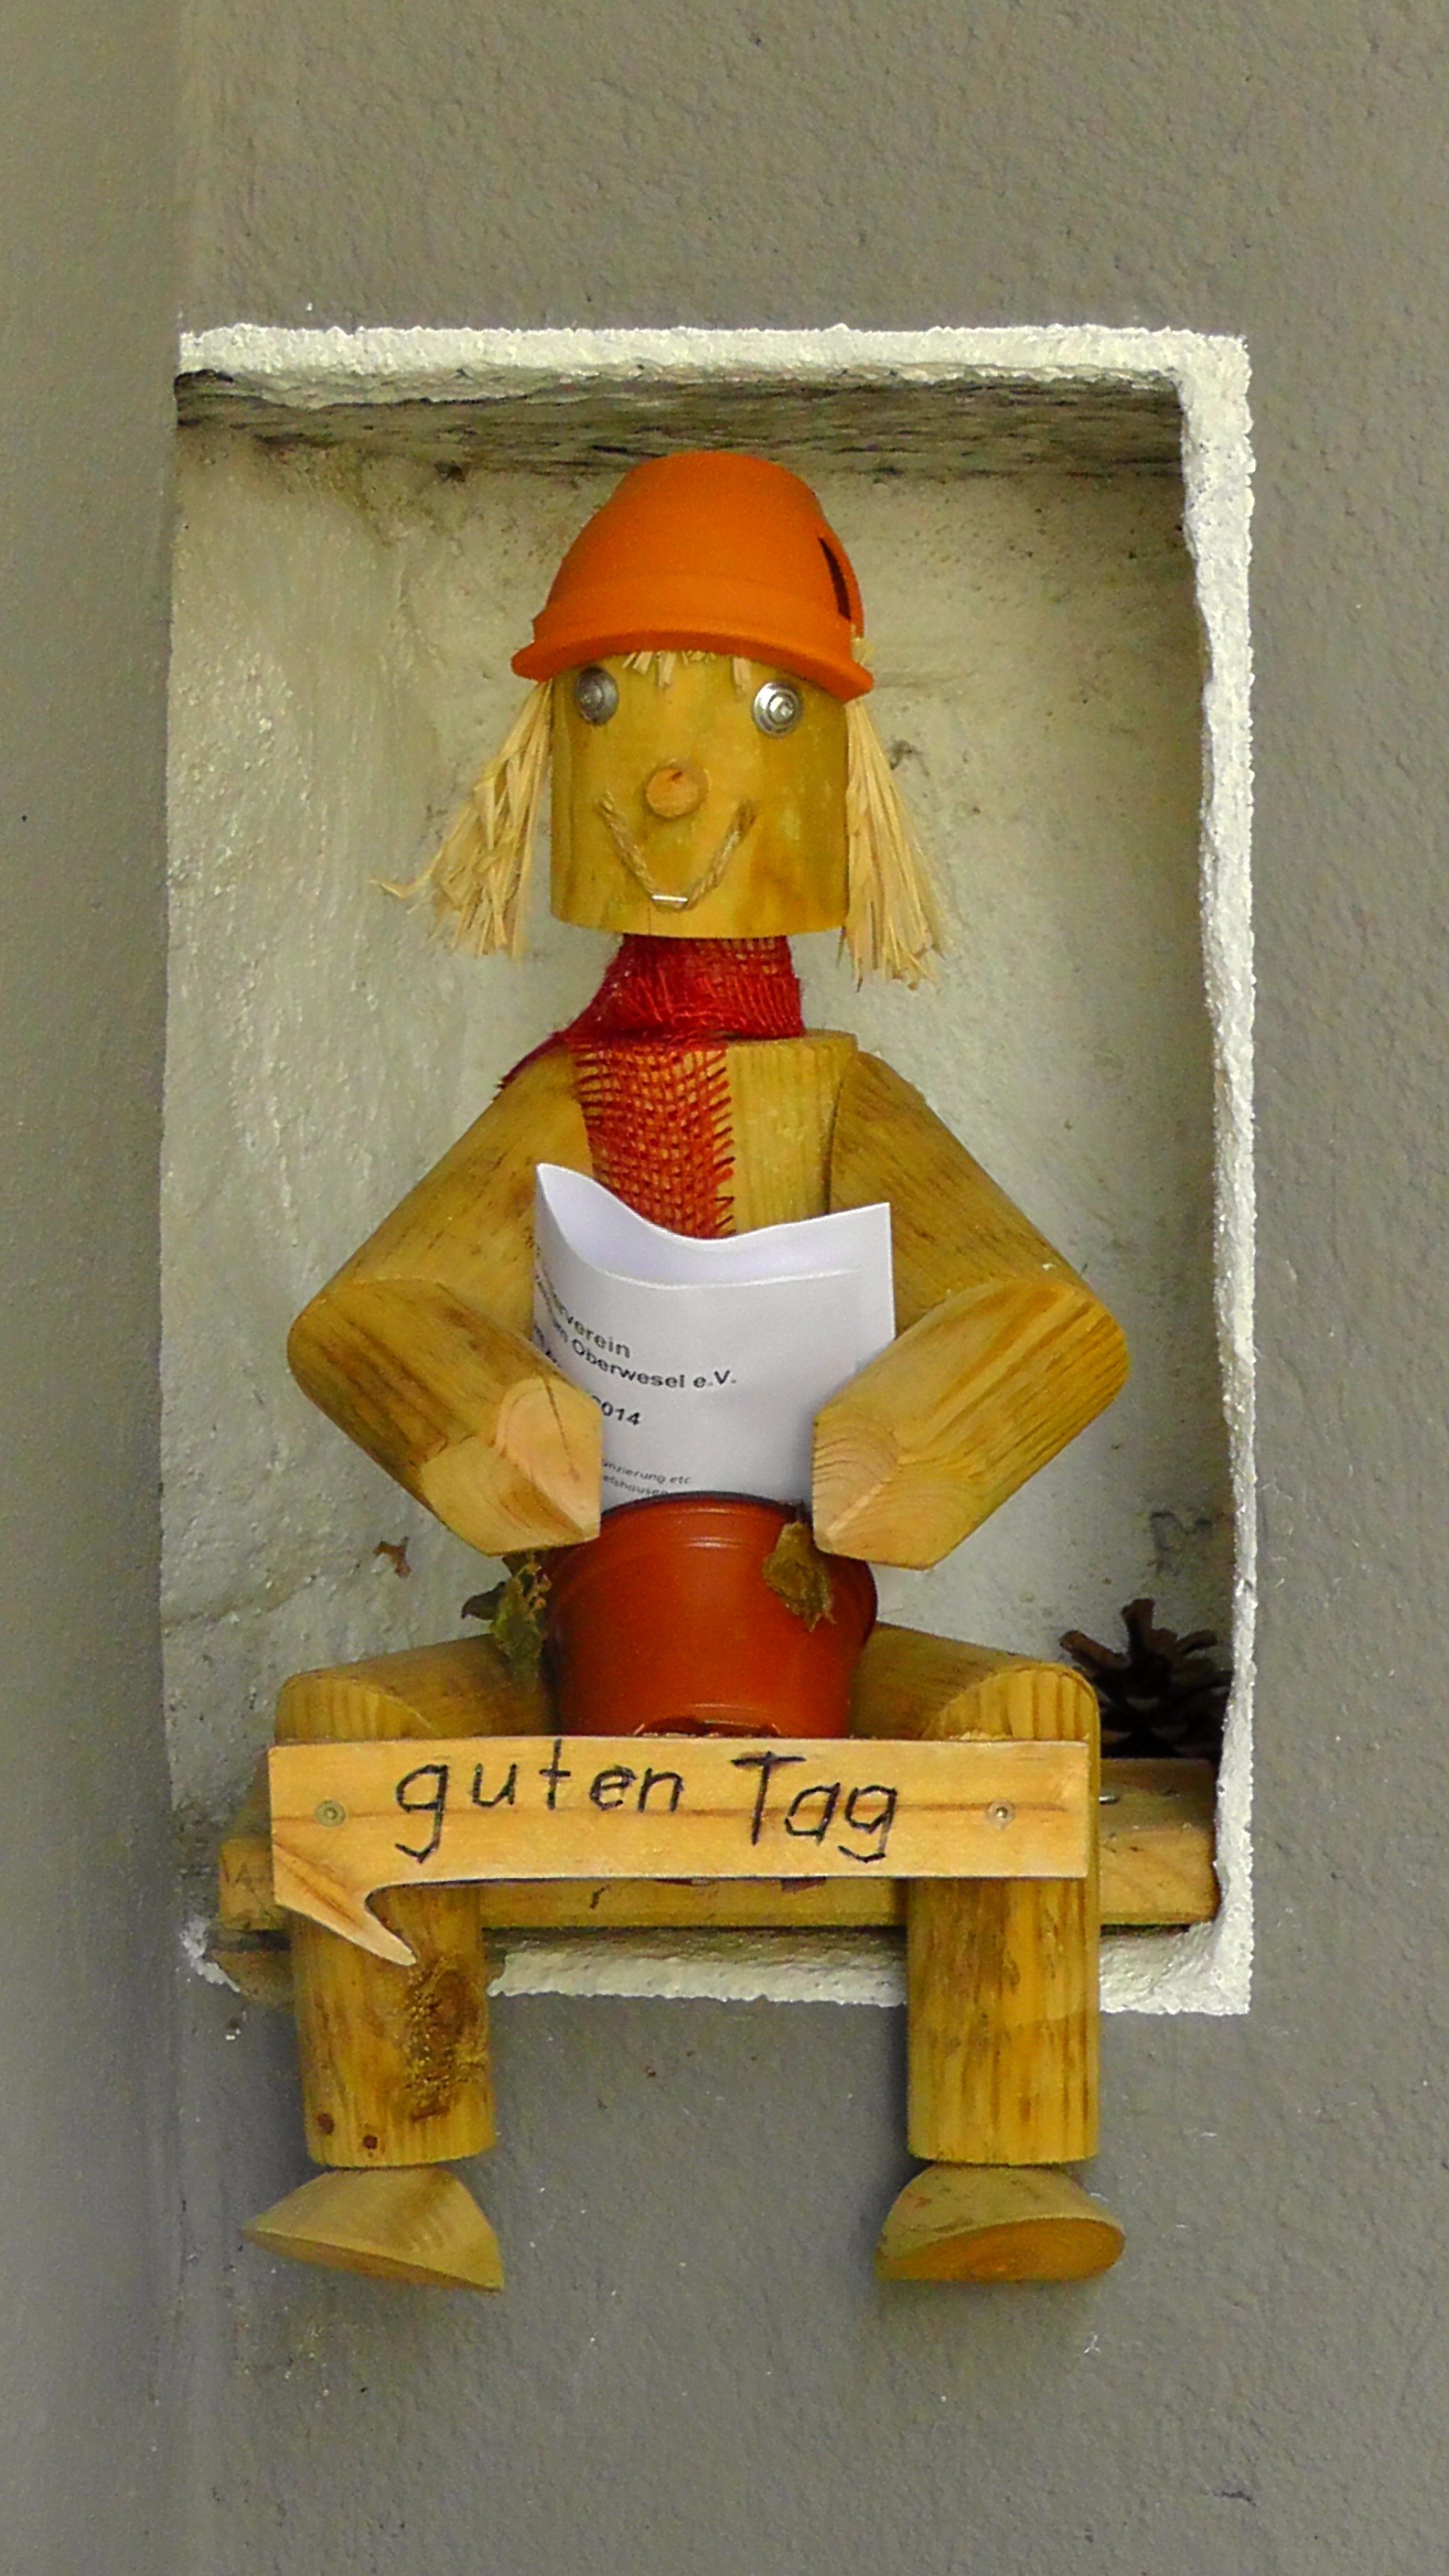
wood, red, yellow, toy, sit, doll, art, figure, carving, holzfigur, sachsen, rhine, wood doll, oberwesel, wood dolls, town oberwesel